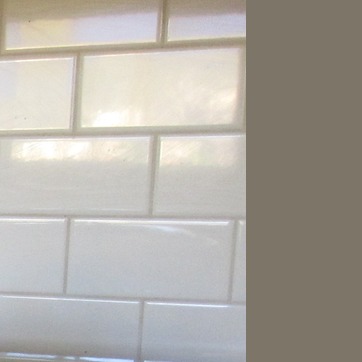
Material: tile